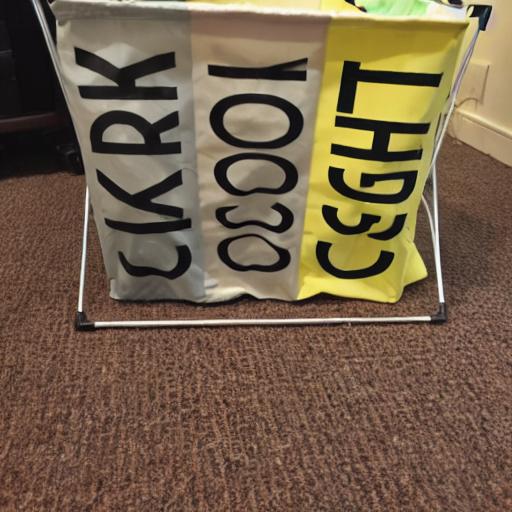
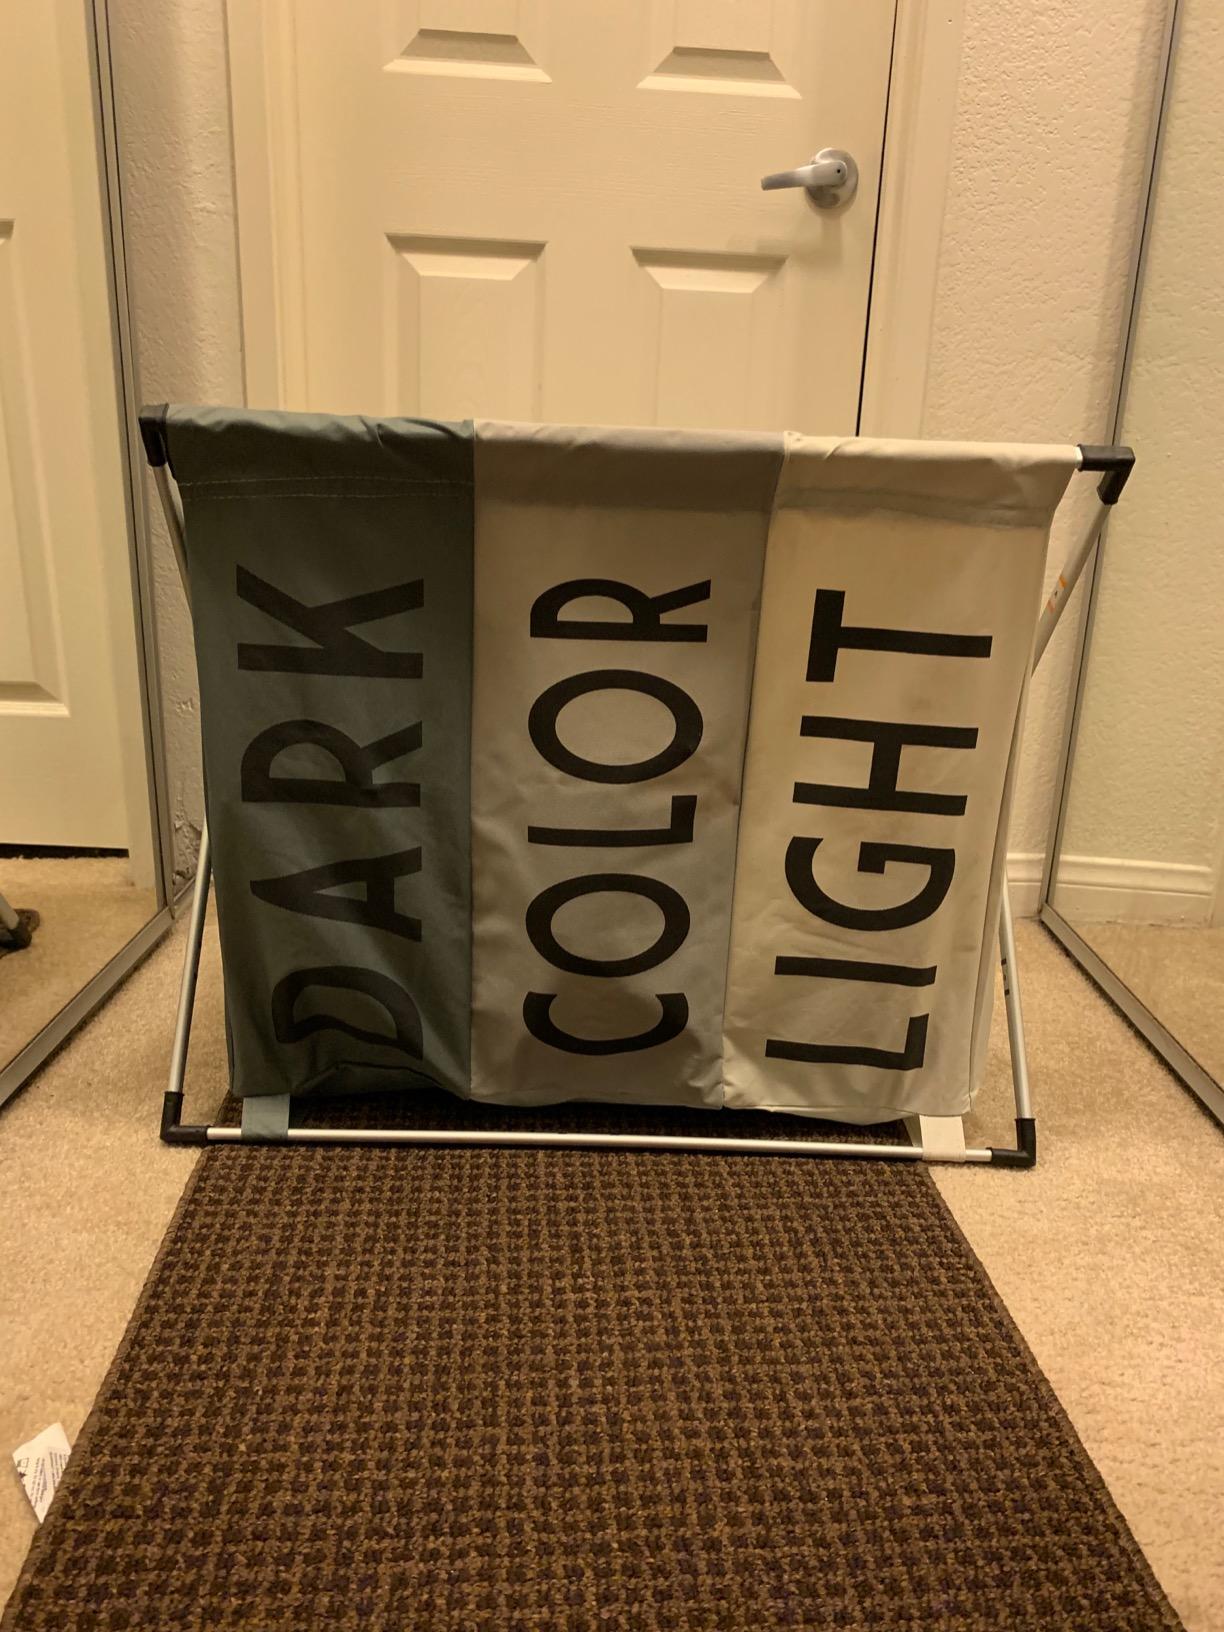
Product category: items_hamper
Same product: no